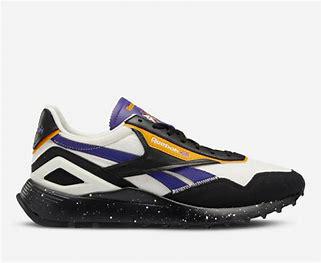
Brand: Reebok
Model: Cl Legacy